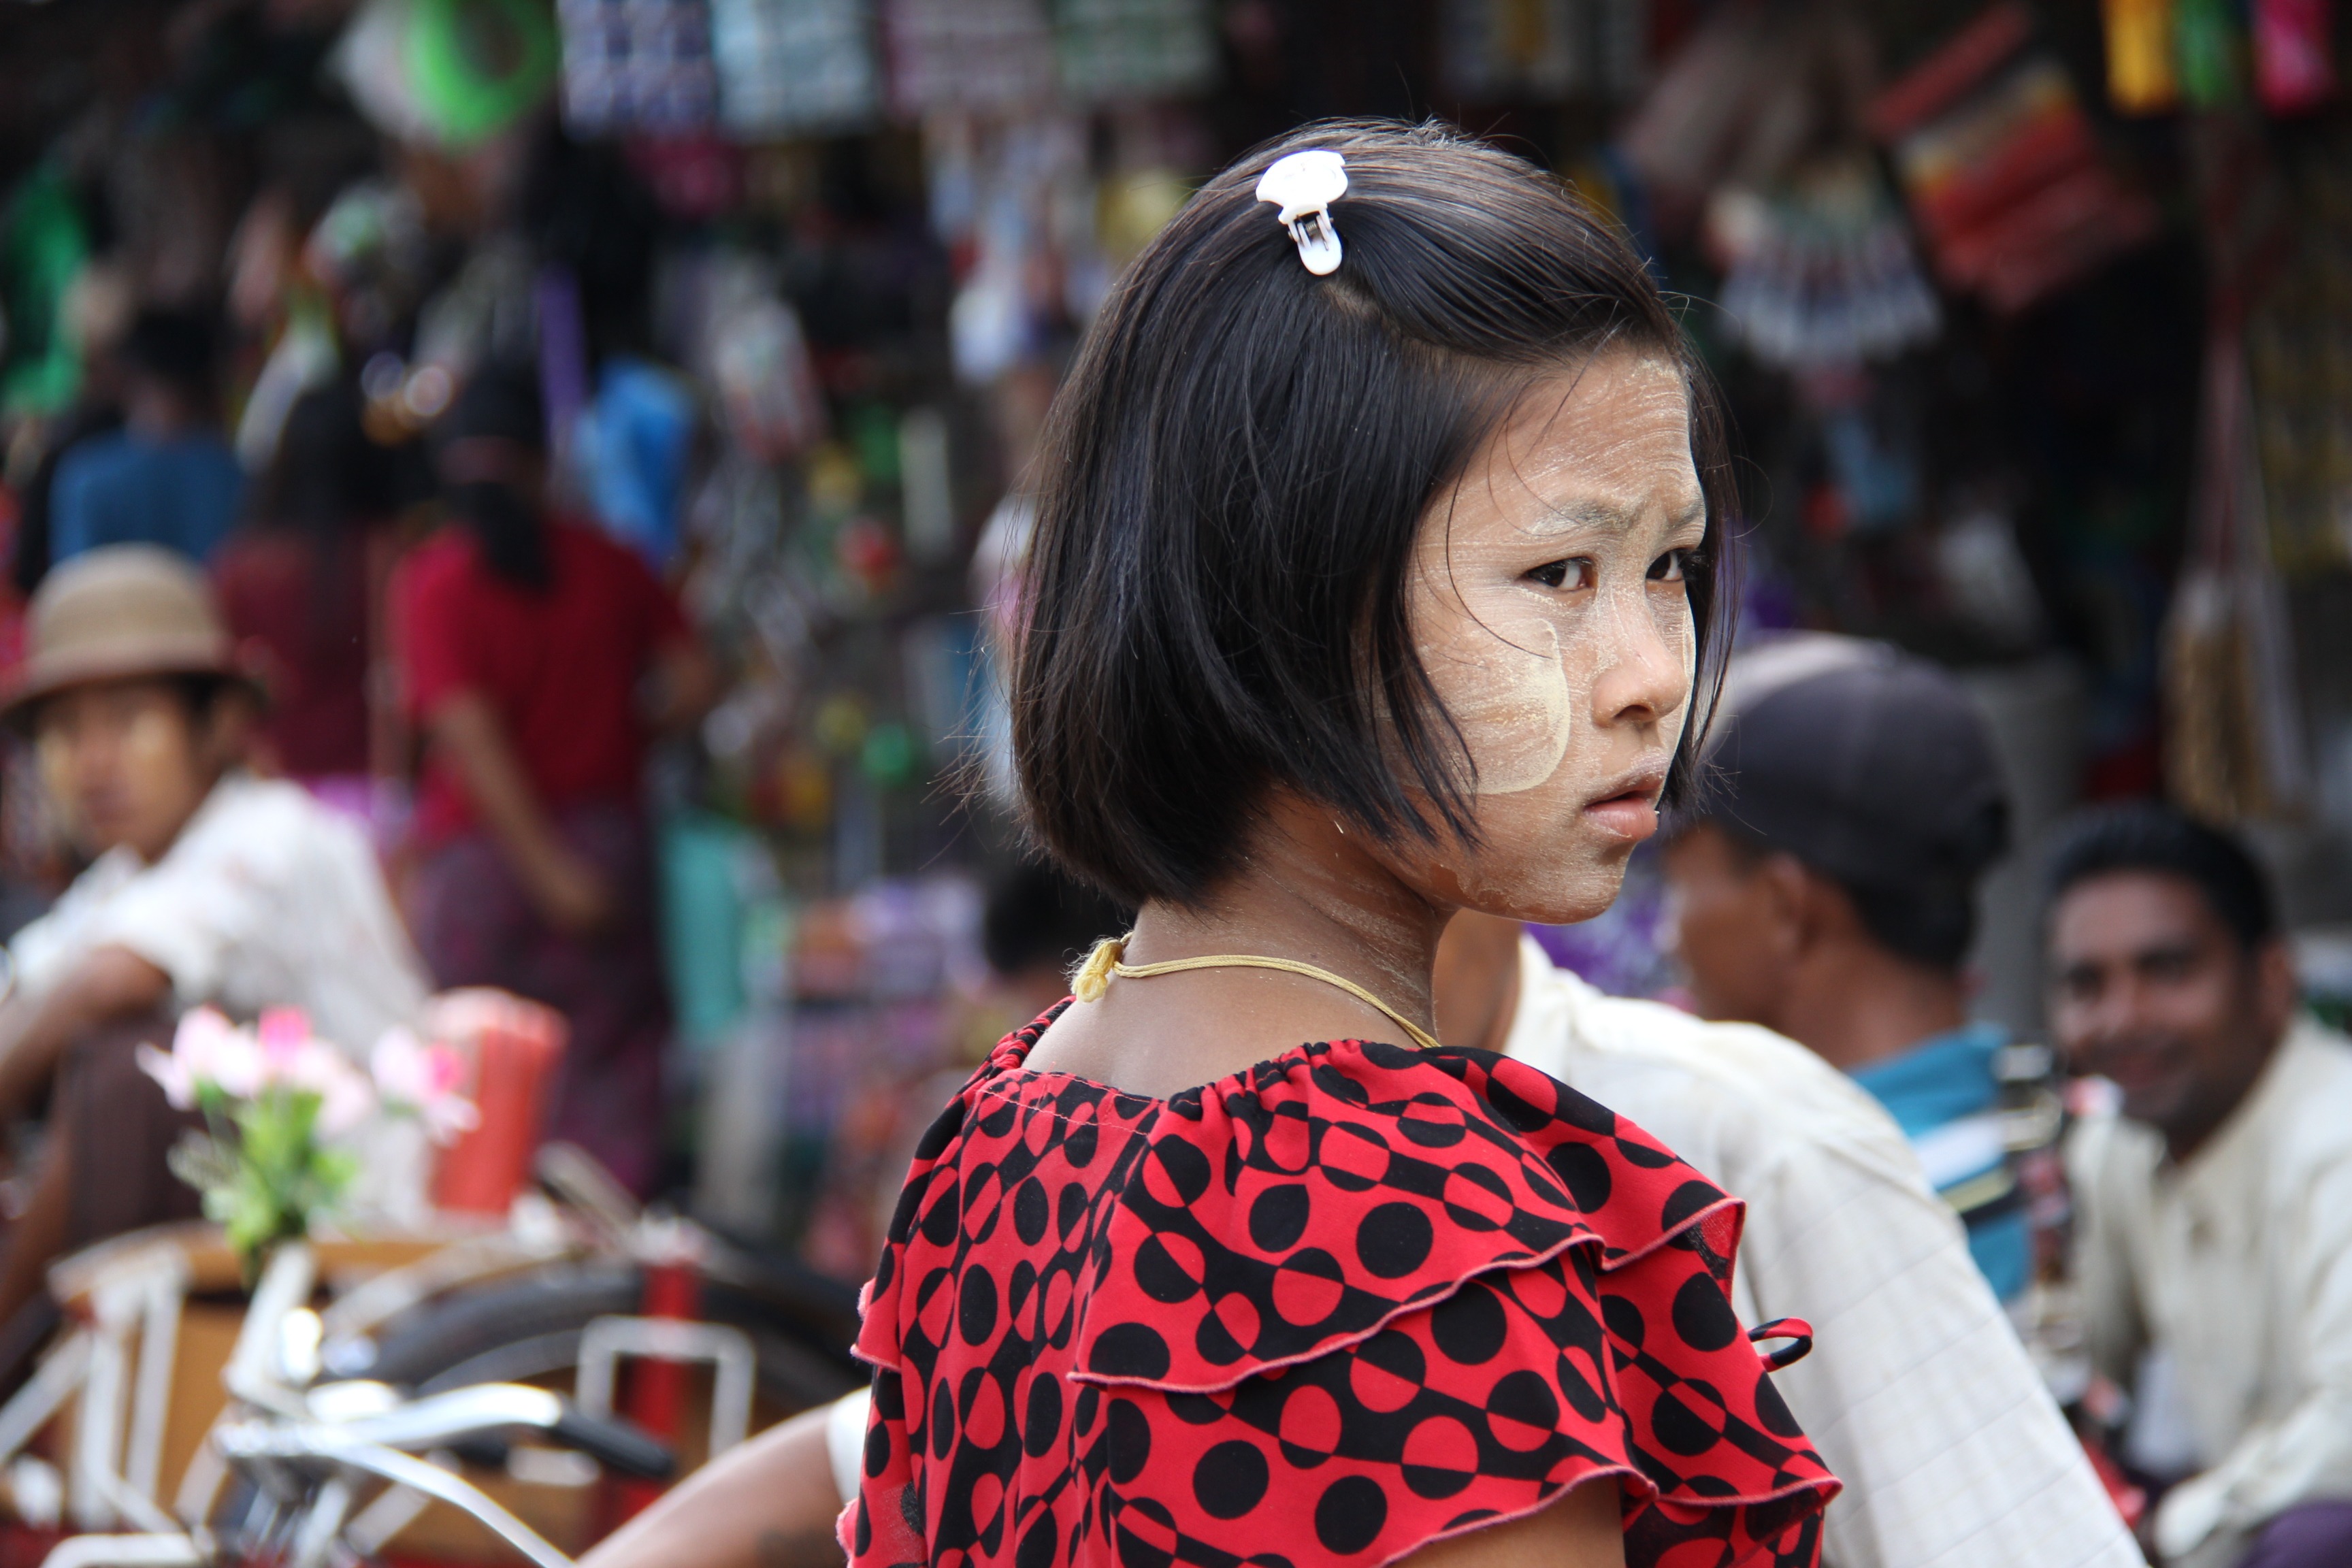
people, girl, woman, street, crowd, travel, young, asia, child, fashion, market, festival, temple, snapshot, tradition, myanmar, burmese, yangon, burma